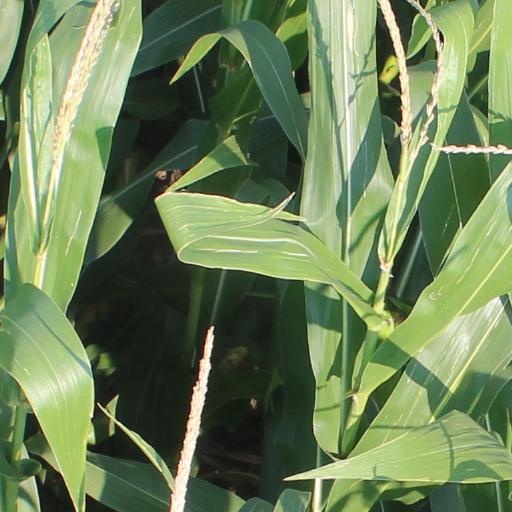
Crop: maize; corn